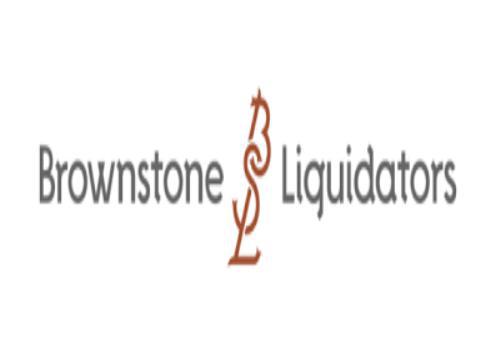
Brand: brownstone
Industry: Necessities